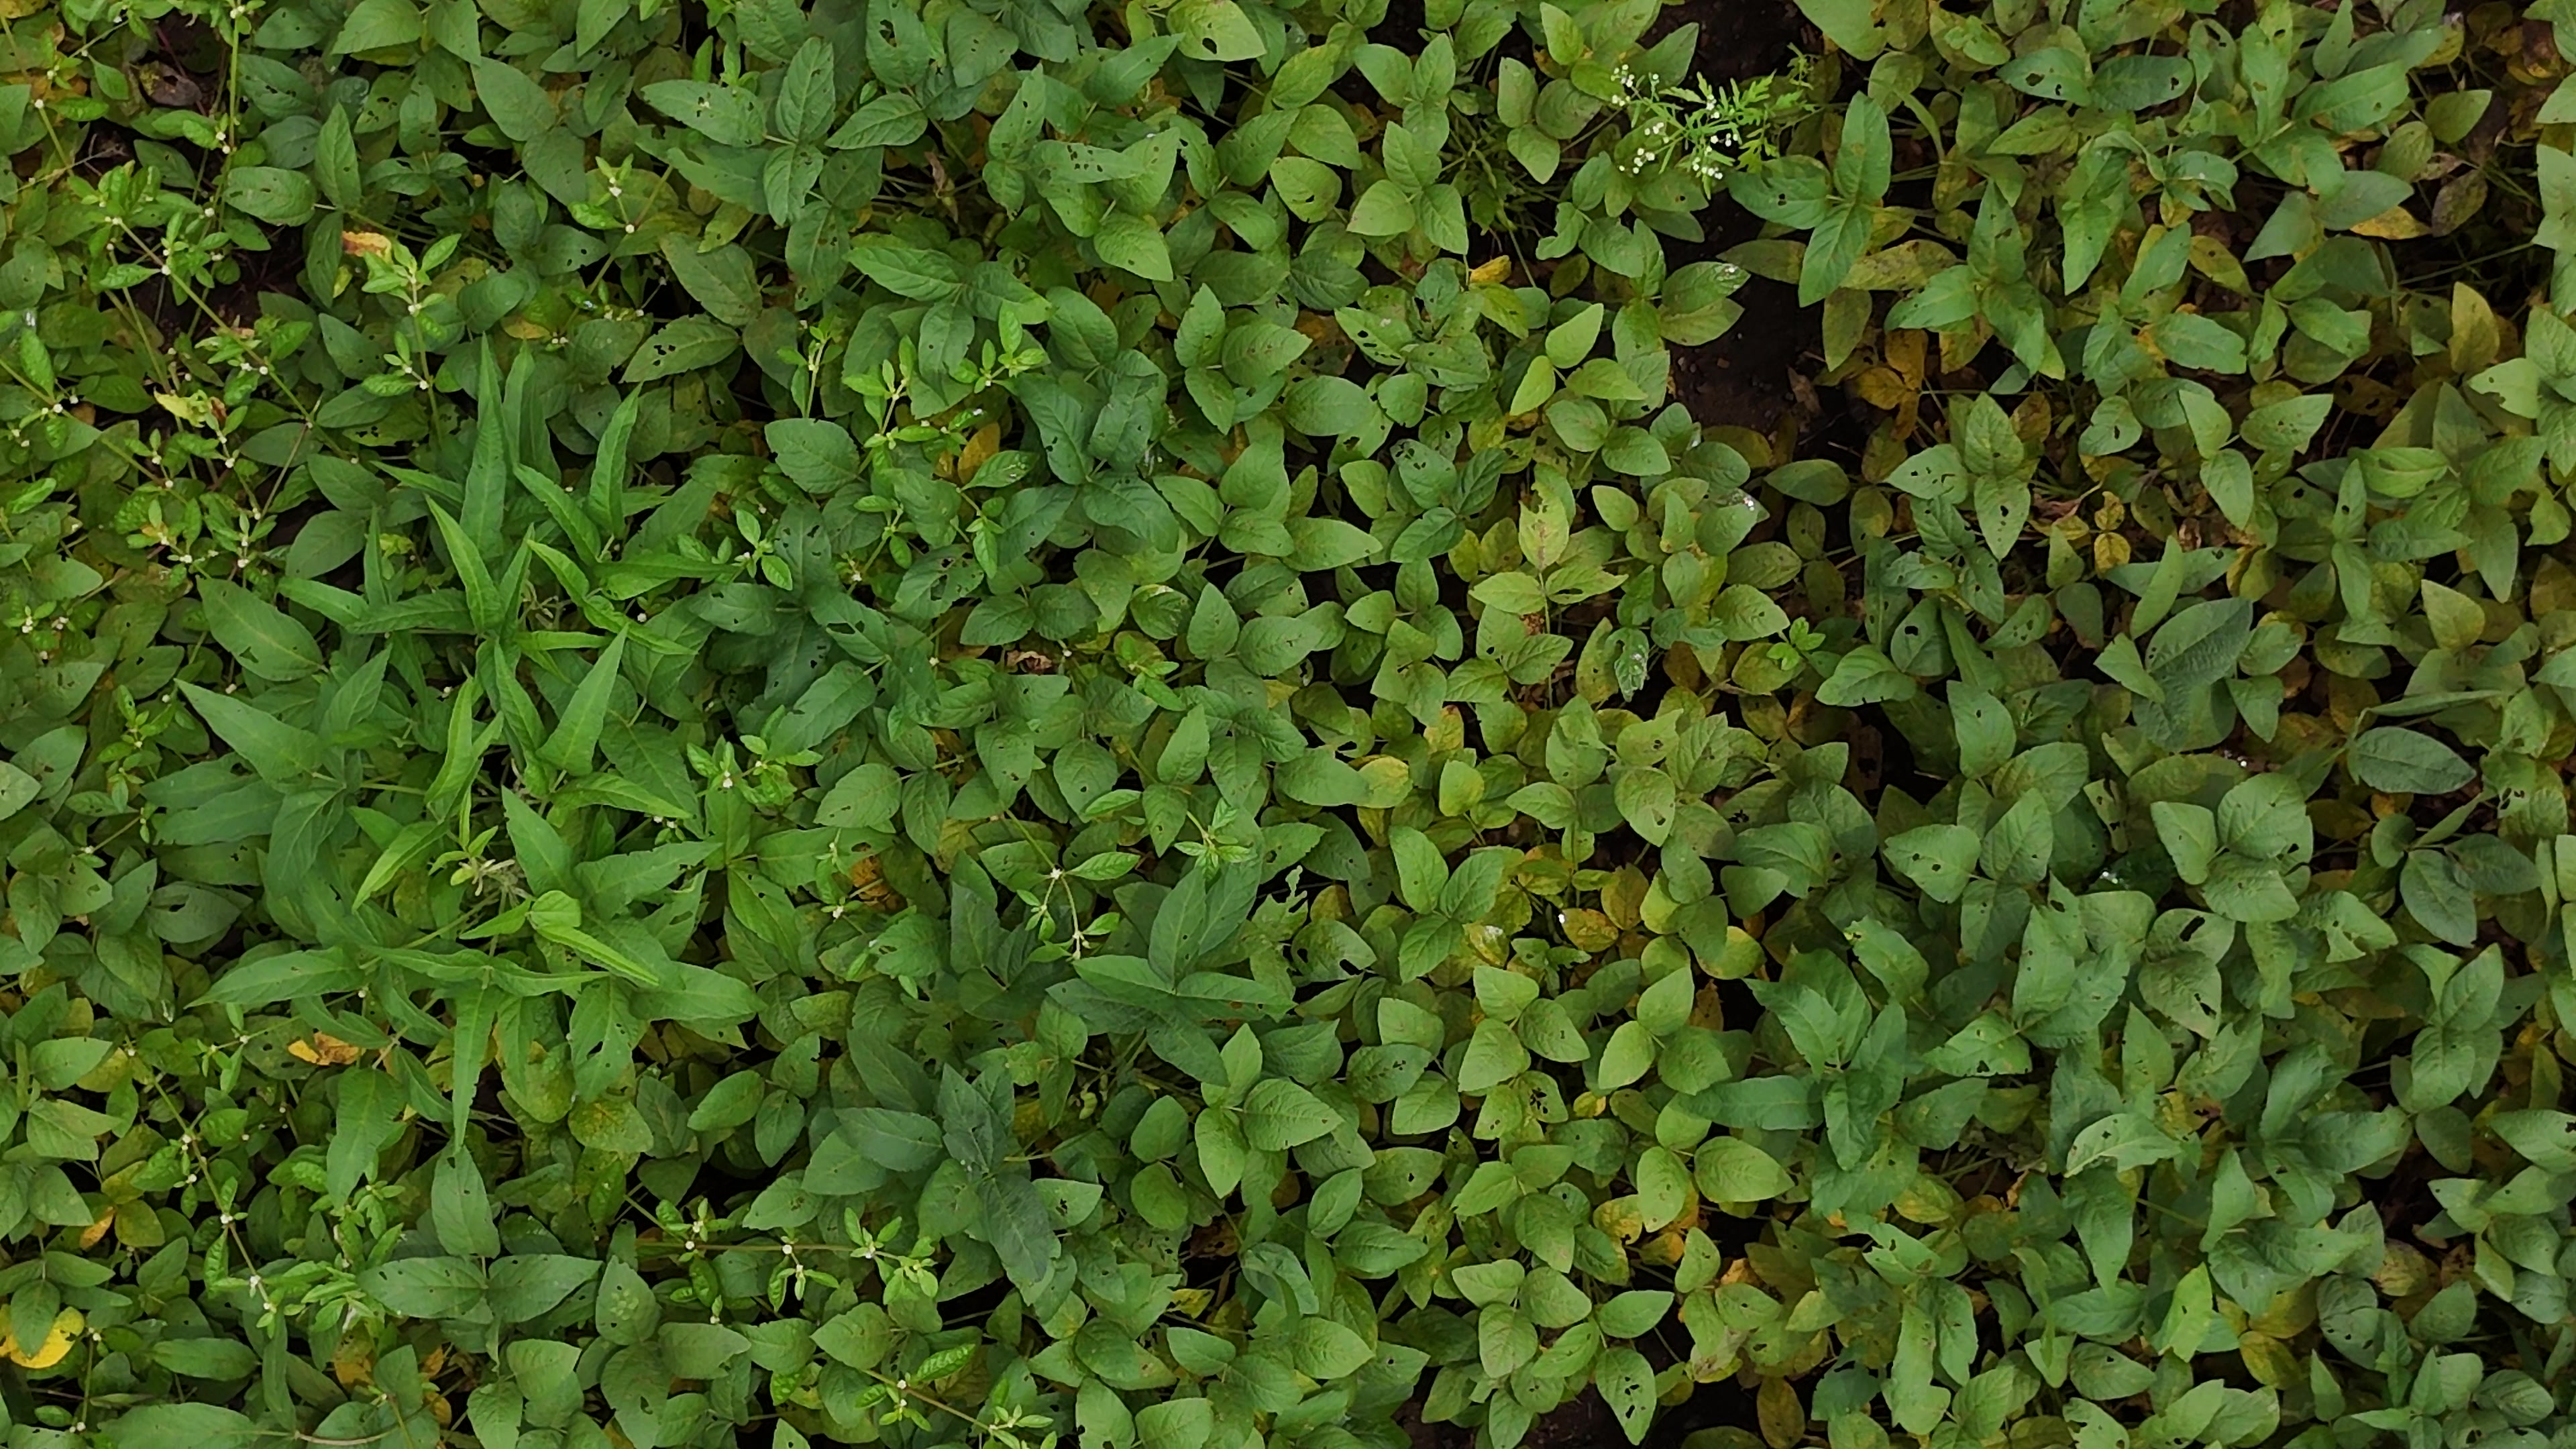
Label: Mosaic